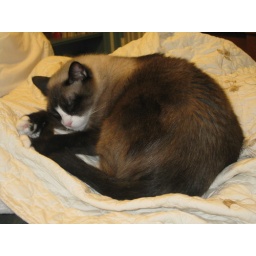
Stella sleeping in my bed